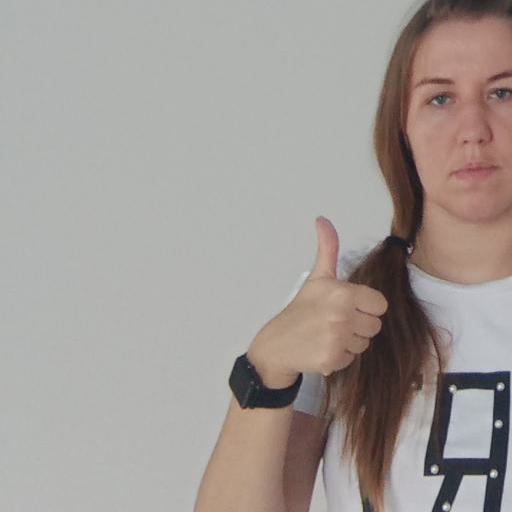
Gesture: like